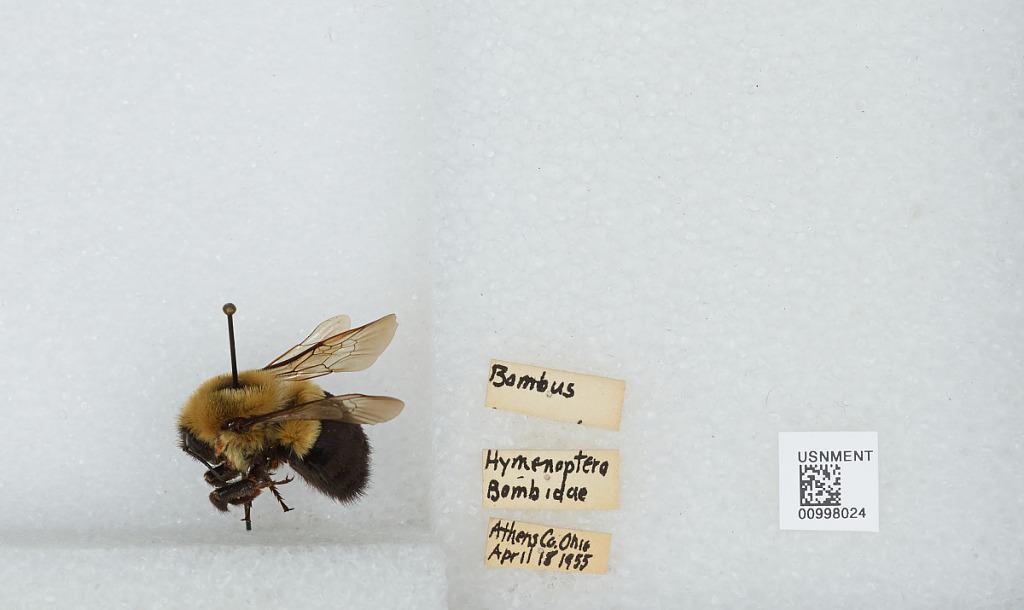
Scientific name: Bombus (Pyrobombus) impatiens Cresson
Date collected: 1955-4-18
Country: United States
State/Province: Ohio
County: Athens
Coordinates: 39.33, -82.05